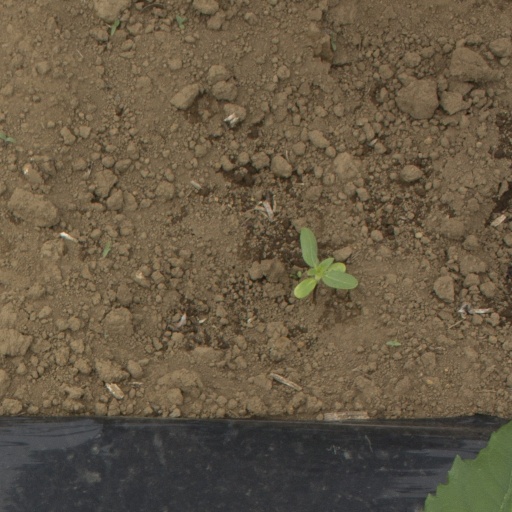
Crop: Jerusalem artichoke